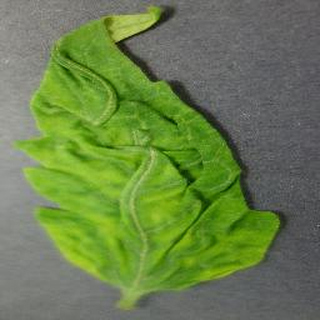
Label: tomato_yellow_leaf_curl_virus